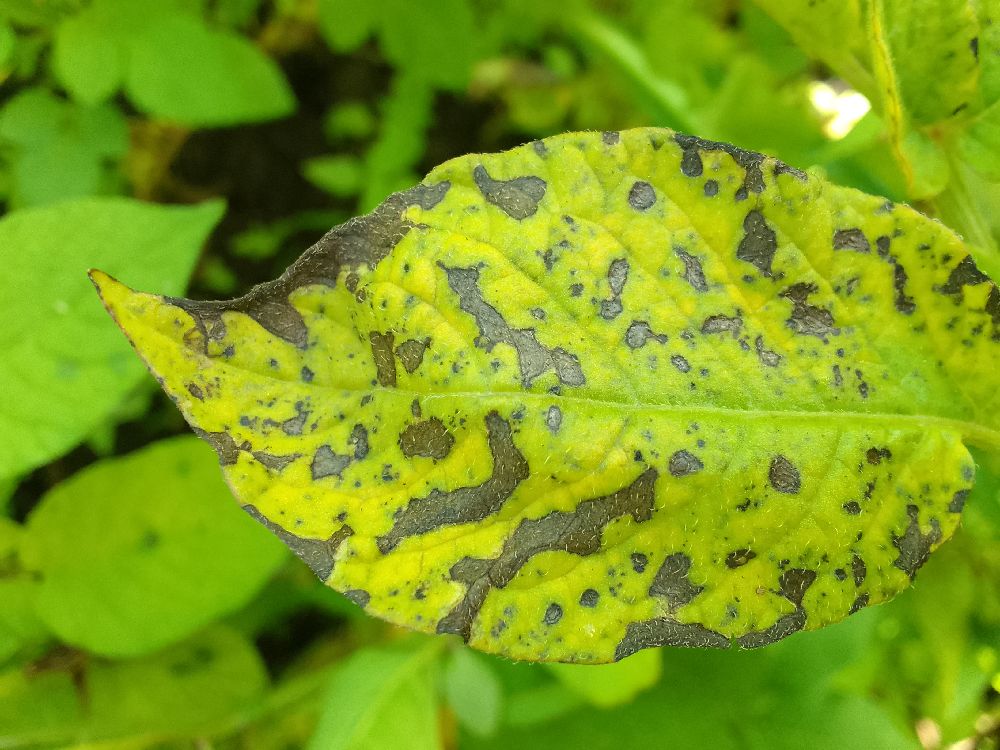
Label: Early blight